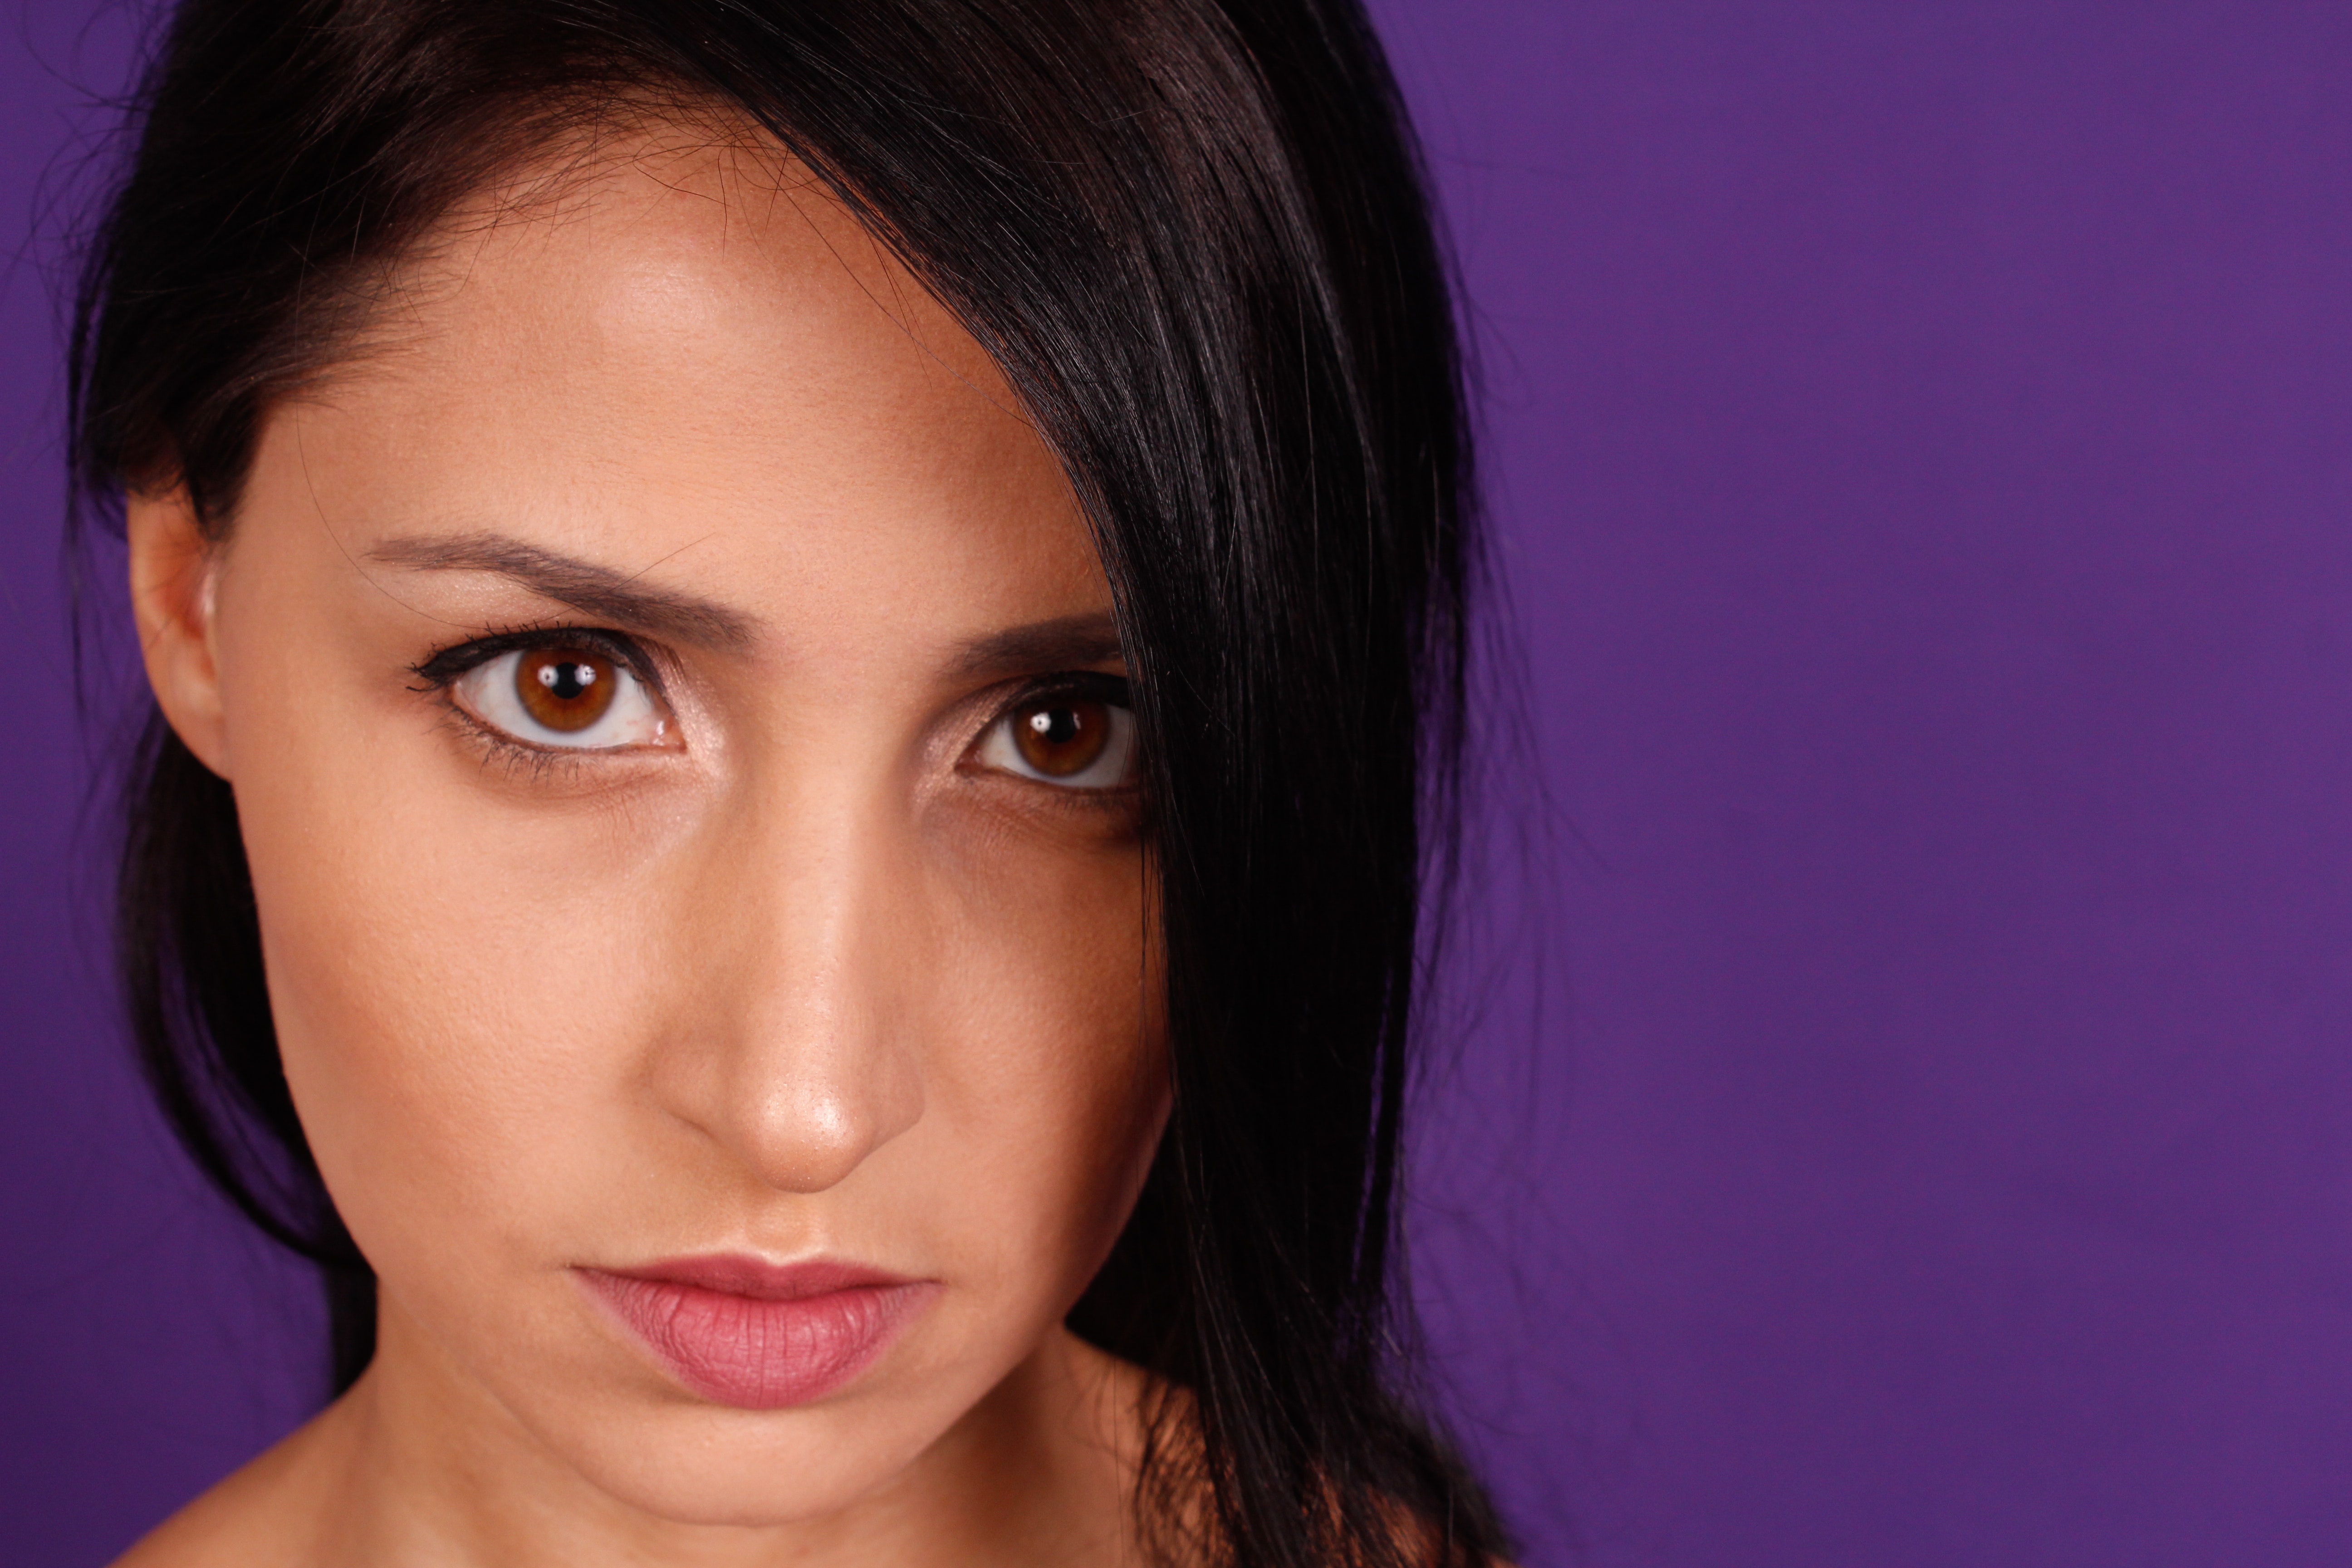
eyebrow, face, lip, purple, beauty, cheek, nose, chin, close up, forehead, black hair, eyelash, girl, brown hair, hair coloring, lipstick, magenta, model